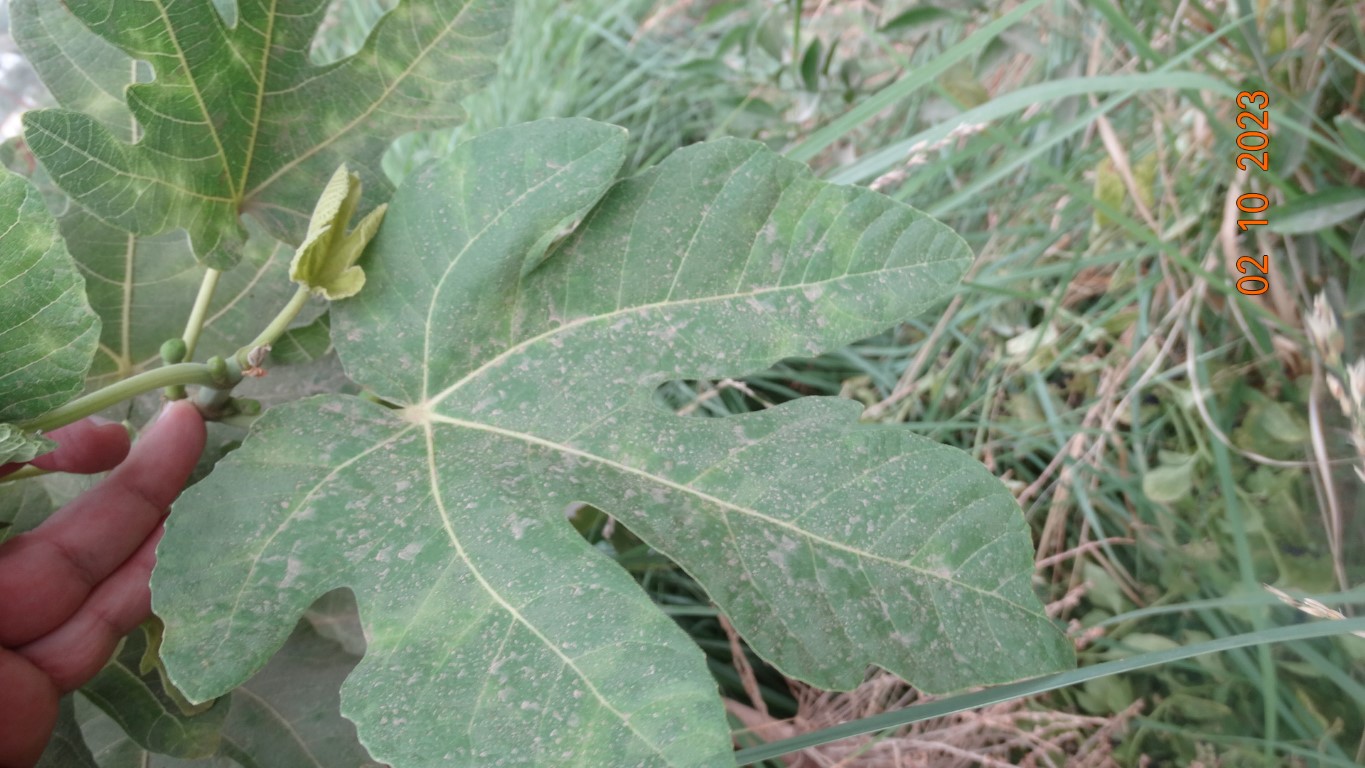
Label: healthy